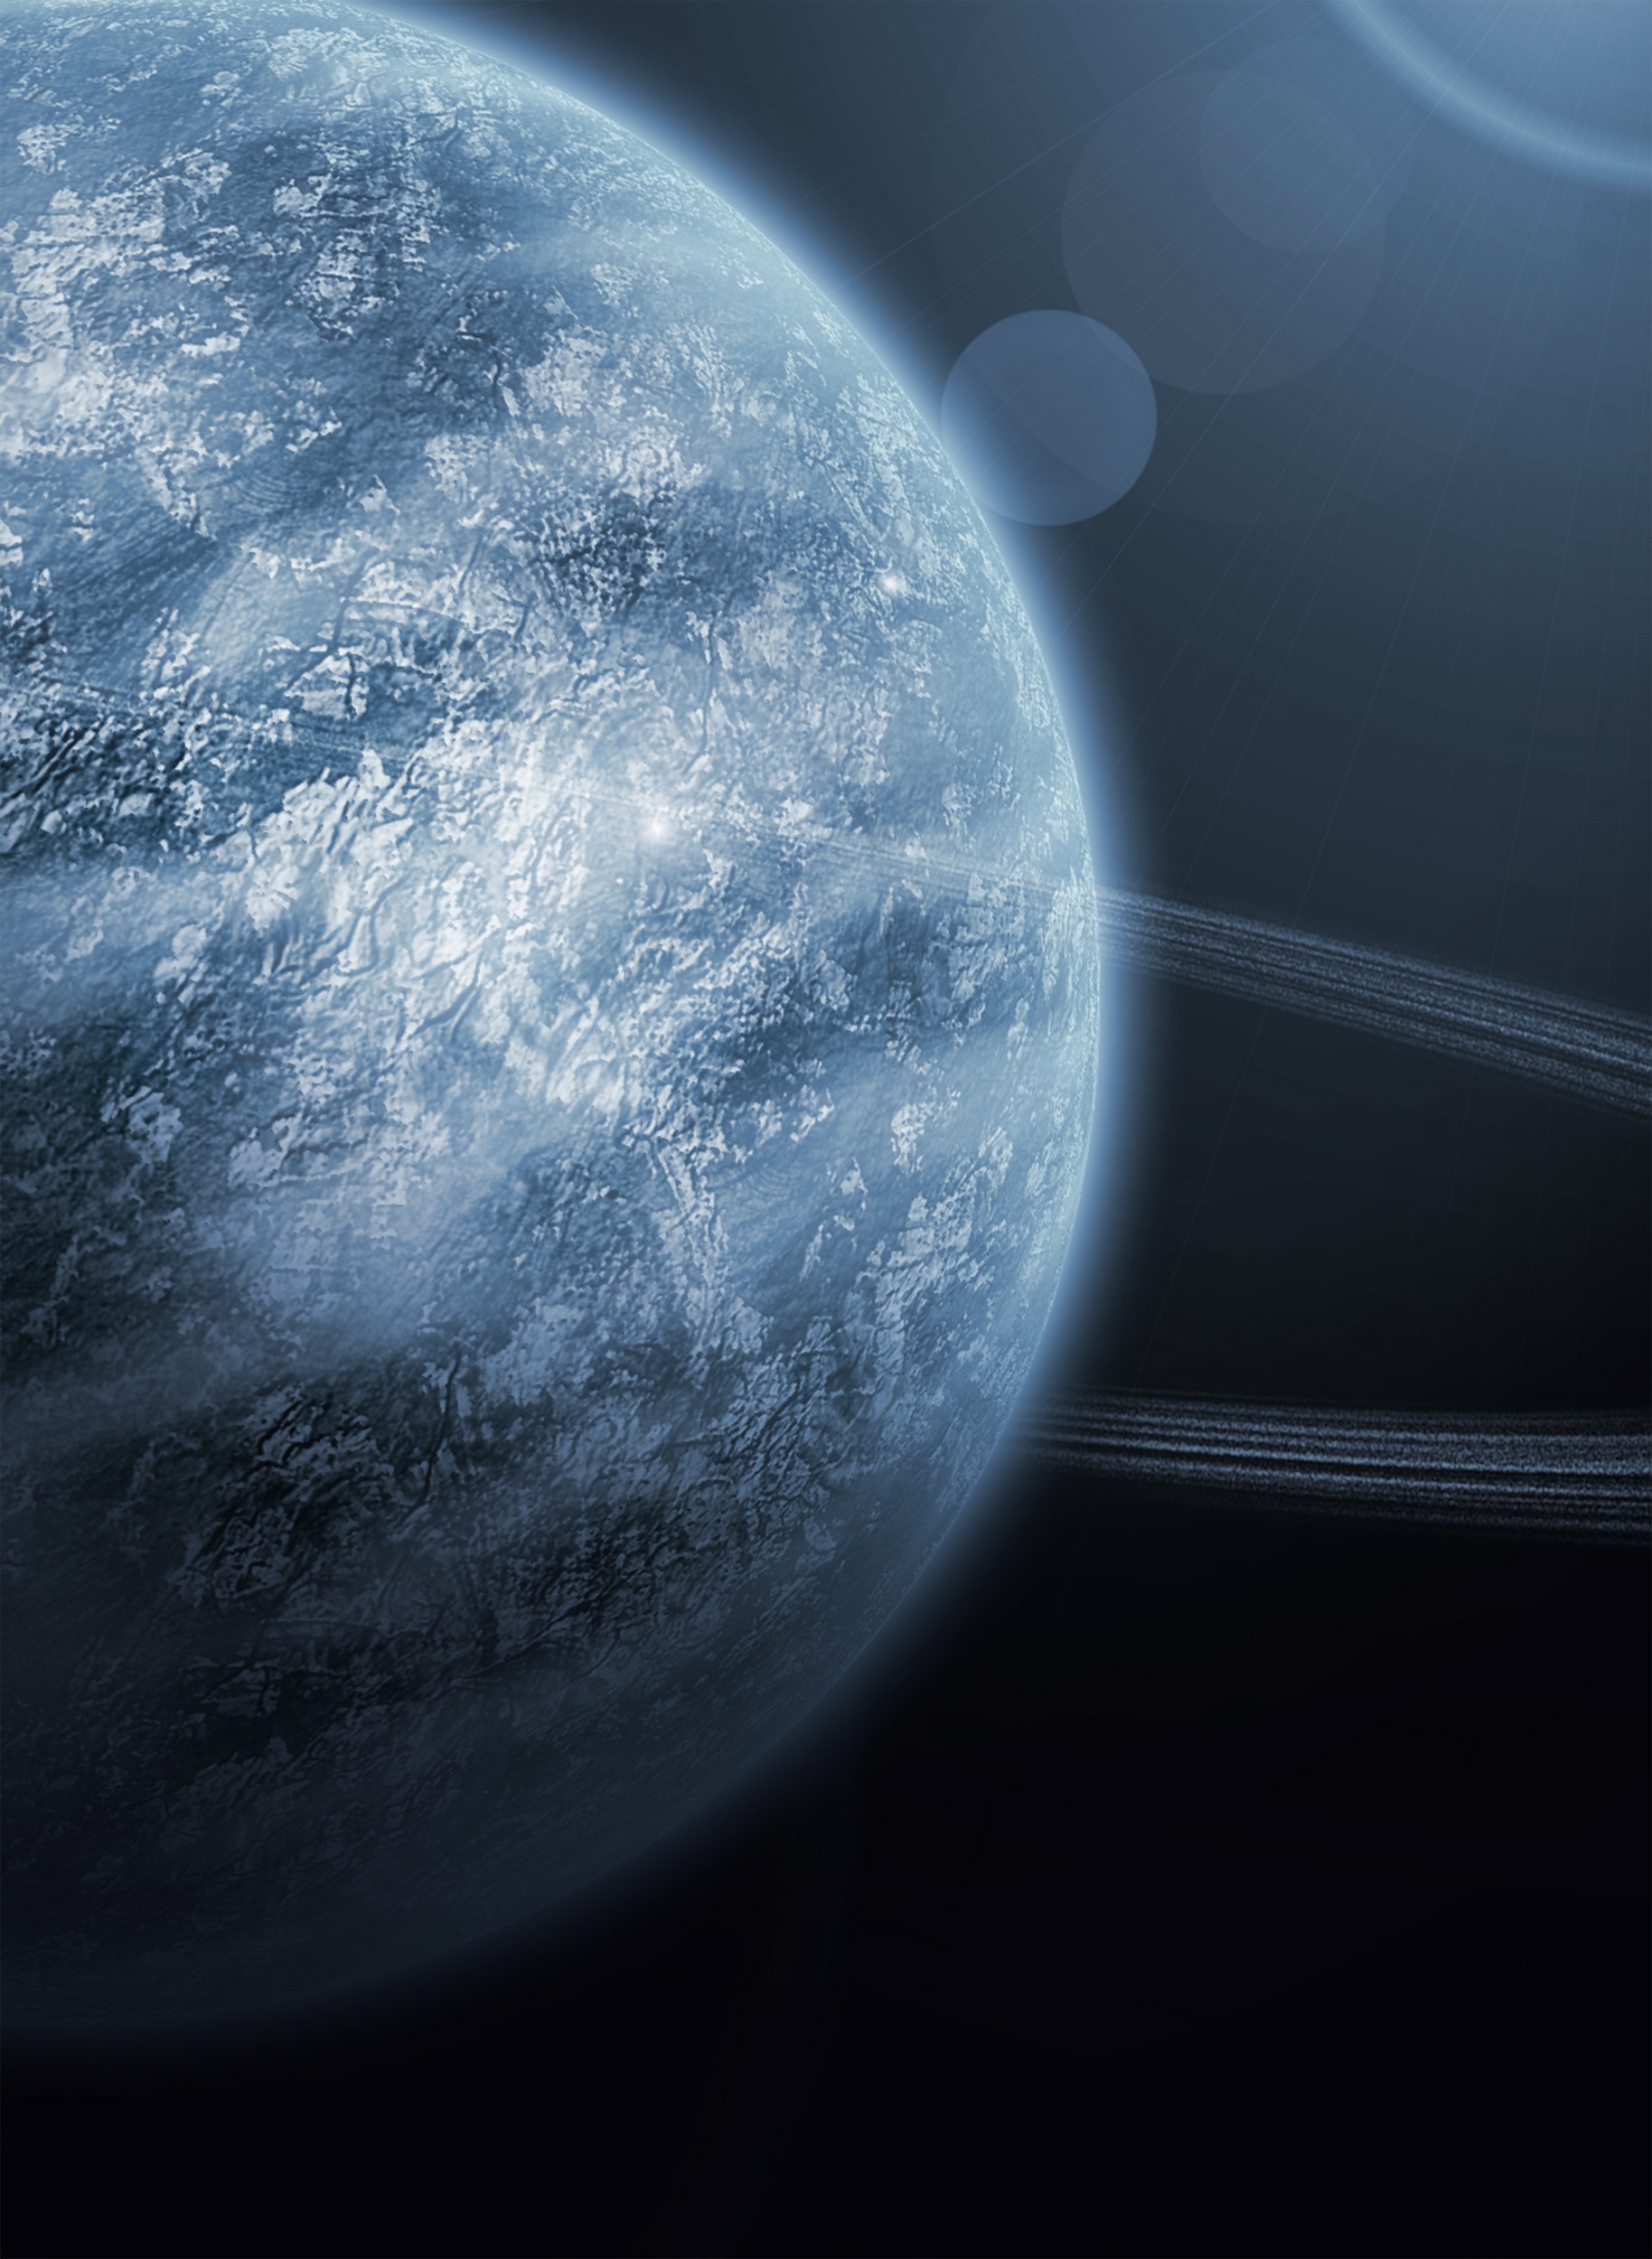
sky, cosmos, atmosphere, space, moon, circle, world, outer space, earth, universe, celestial body, all, planet, forward, space travel, astronomical object, atmosphere of earth, computer wallpaper